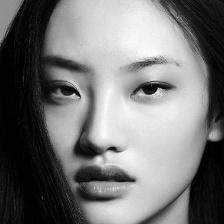
Label: faces